Kazimierz Bartel

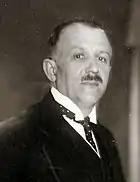
Bartel, 1928

In September 1939, during the defence of Lwów just before the attack of the German troops, Kazimierz Bartel served as the head of the Civic Committee. When Lwów became occupied by the Soviet Union, he was allowed to continue his lectures at the Technical University. In July 1940 he was, along with several other politicians and professors, summoned to Moscow, where he took part in an All-Committee meeting of Universities of the Soviet Union. Conversations and topics mentioned mostly related scientific issues, and Bartel signed a contract with a publishing house to write a textbook of Science and Geometry for the schools of the Soviet Union. He also visited the scientific and cultural institutions like the Tretyakov Gallery and the Institute of Architecture in Moscow. There are some conflicting reports about whether during his stay in Moscow, the Soviets offered him political cooperation. According to some of his closest friends, Stalin issued a proposal for the creation of a new Polish government, but Bartel rejected it. As he wrote to his wife on 16 July 1941: "By listening to private conversations of the officers, I conclude that my position as Prime Minister may be resurrected, but what great duty this will be to control a split, communist country. In Moscow with Joseph Stalin, I had the pleasure of finding out new information from the West - Winston Churchill's speech addressed to Władysław Sikorski about Poland's supposed future."